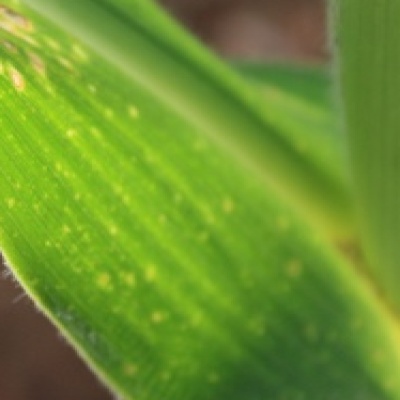
Label: Corn_(Maize)___Leaf_Spot